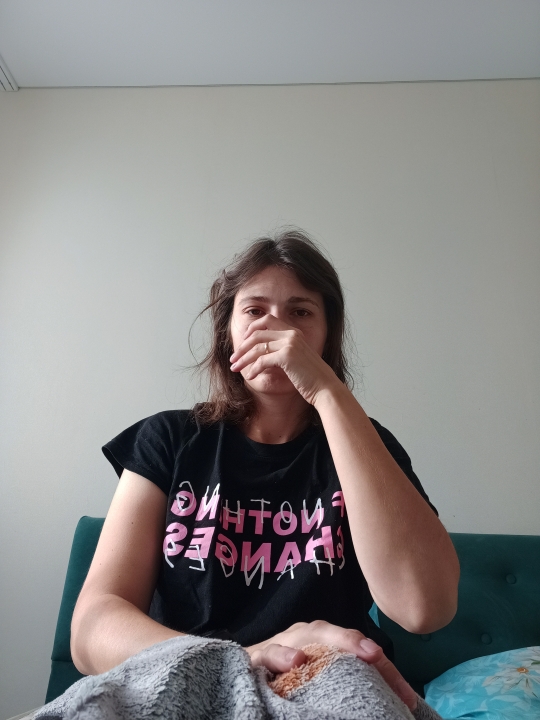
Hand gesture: no_gesture